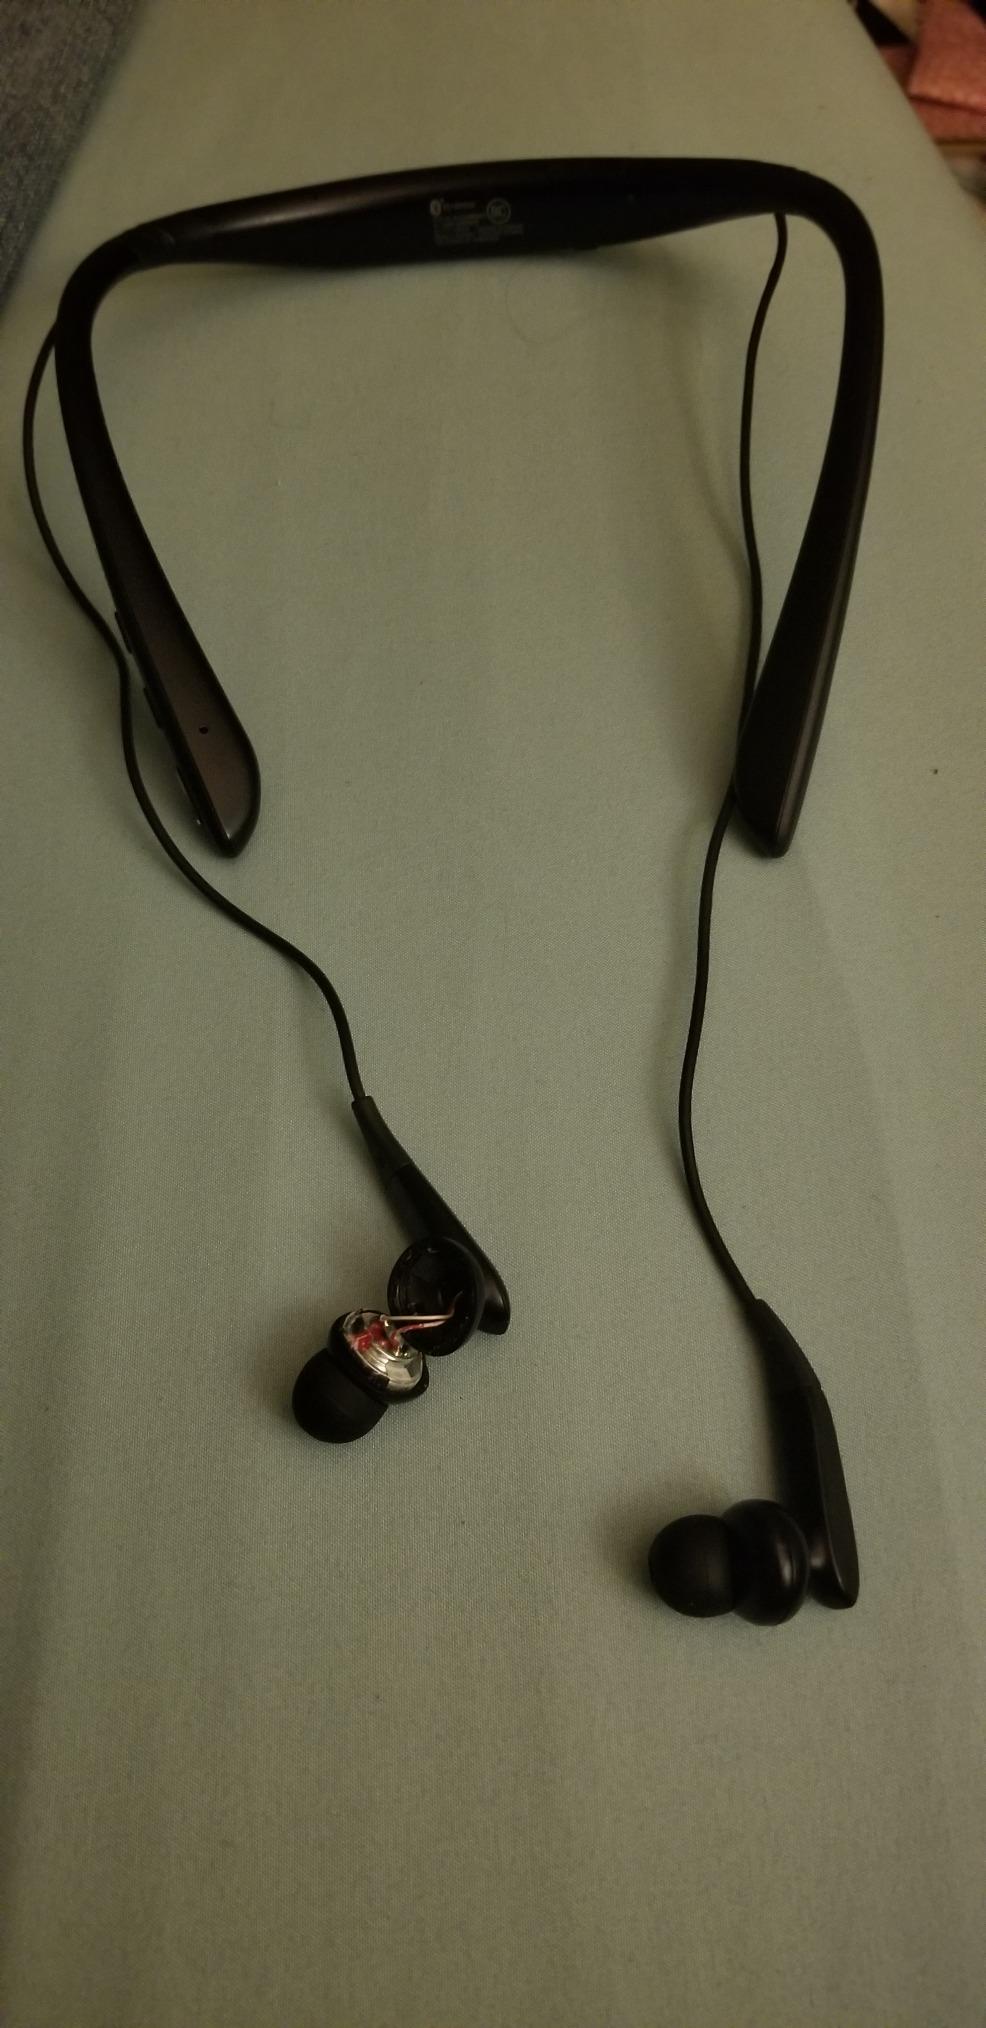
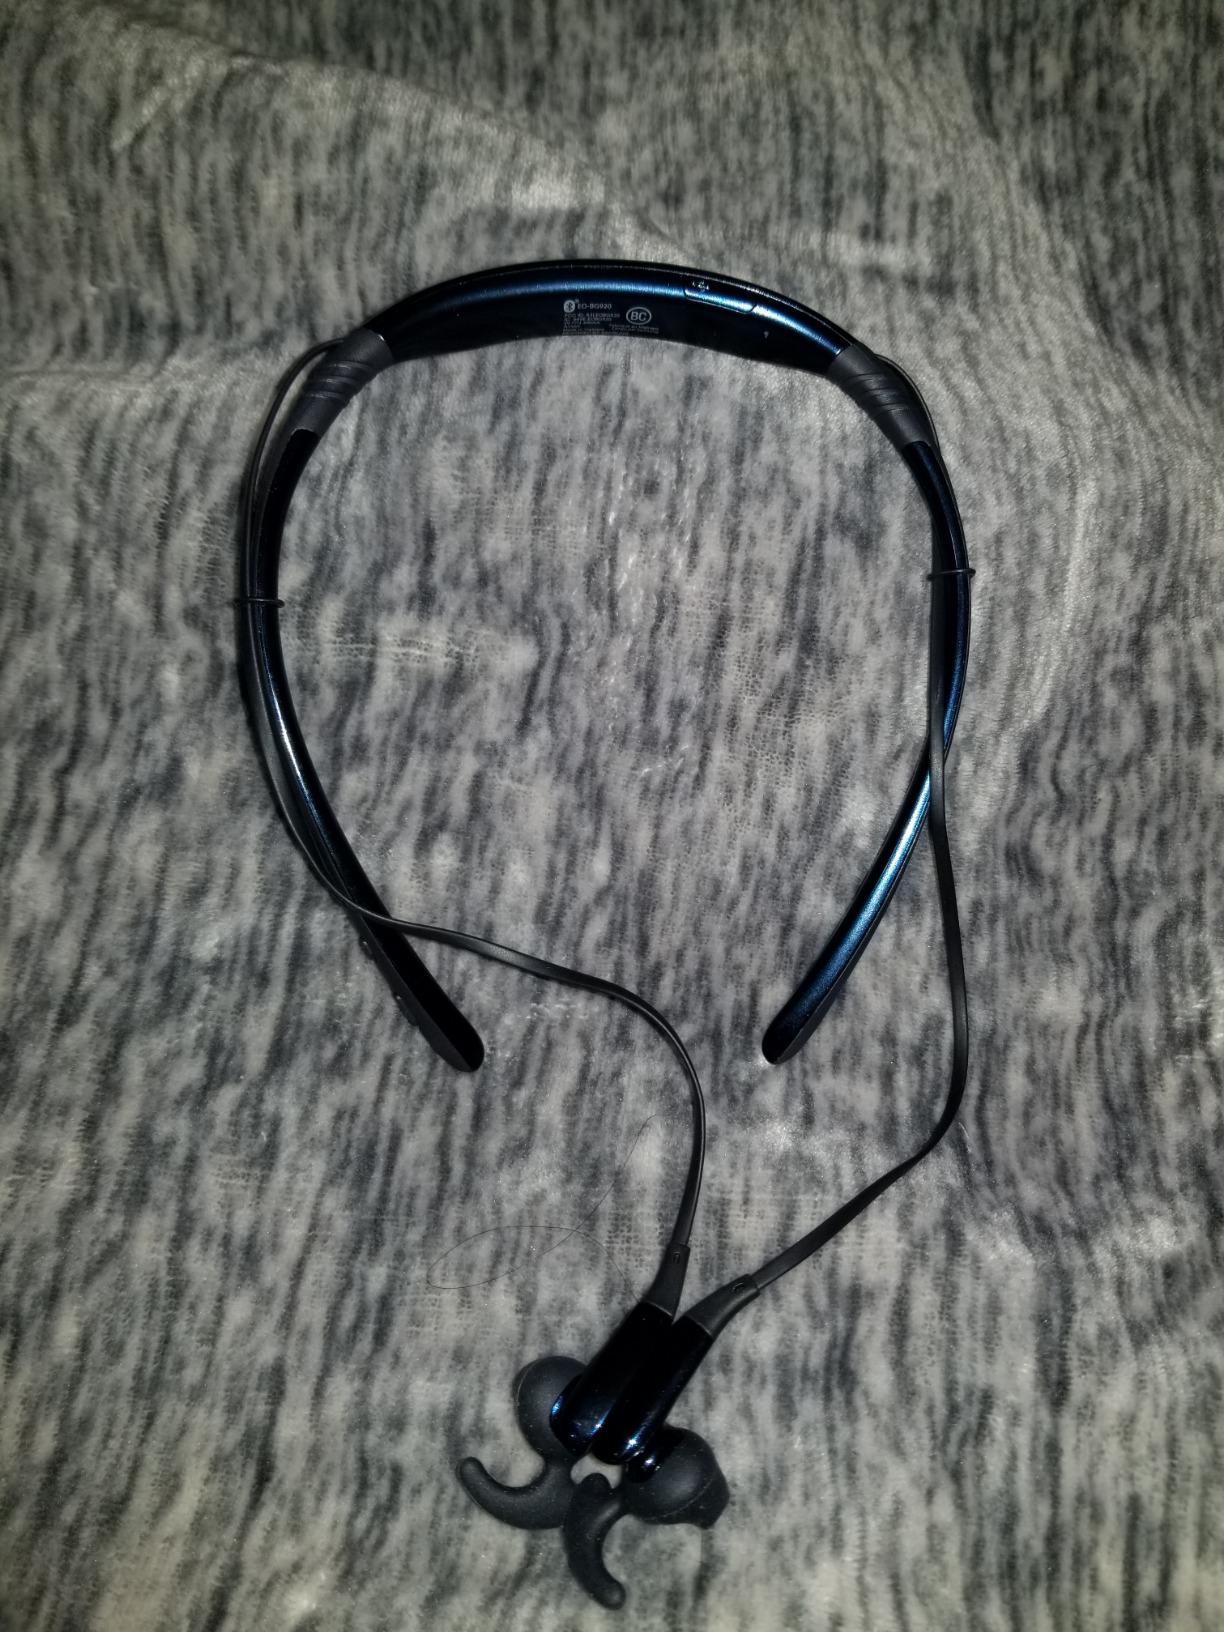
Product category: headphones
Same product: no